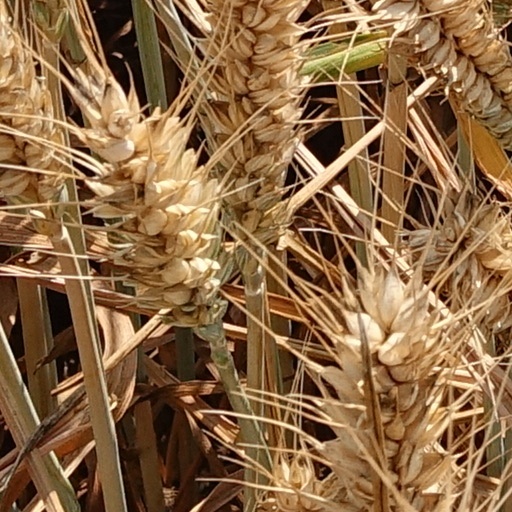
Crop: wheat